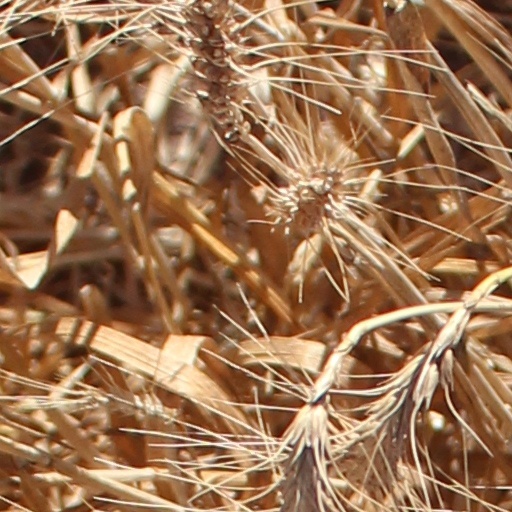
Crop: wheat